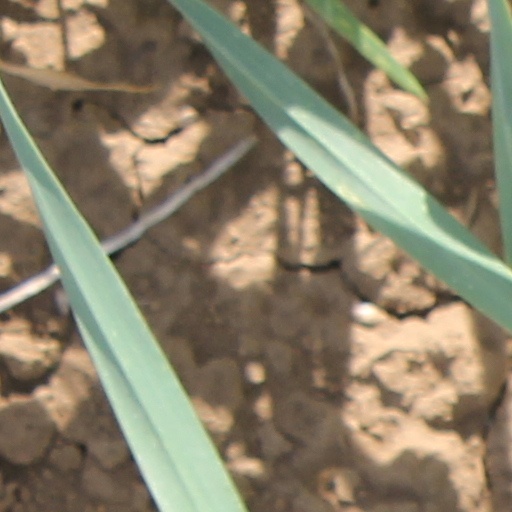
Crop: wheat